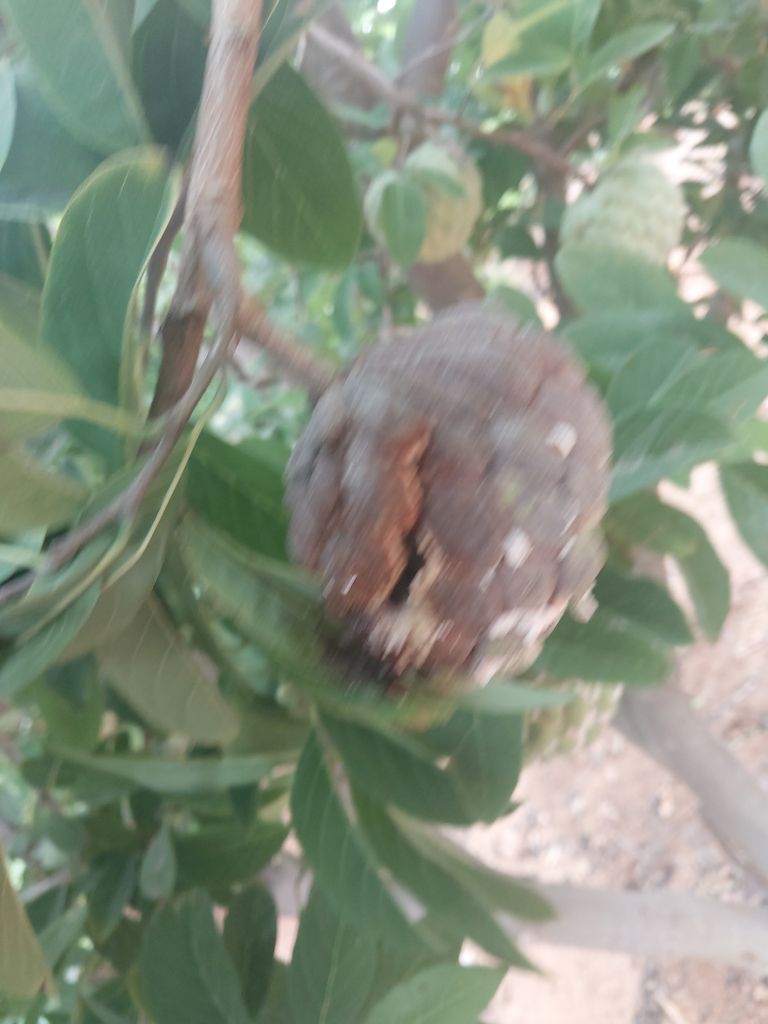
Disease label: Blank Canker